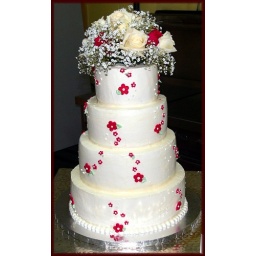
Roses in cherry red wedding cake